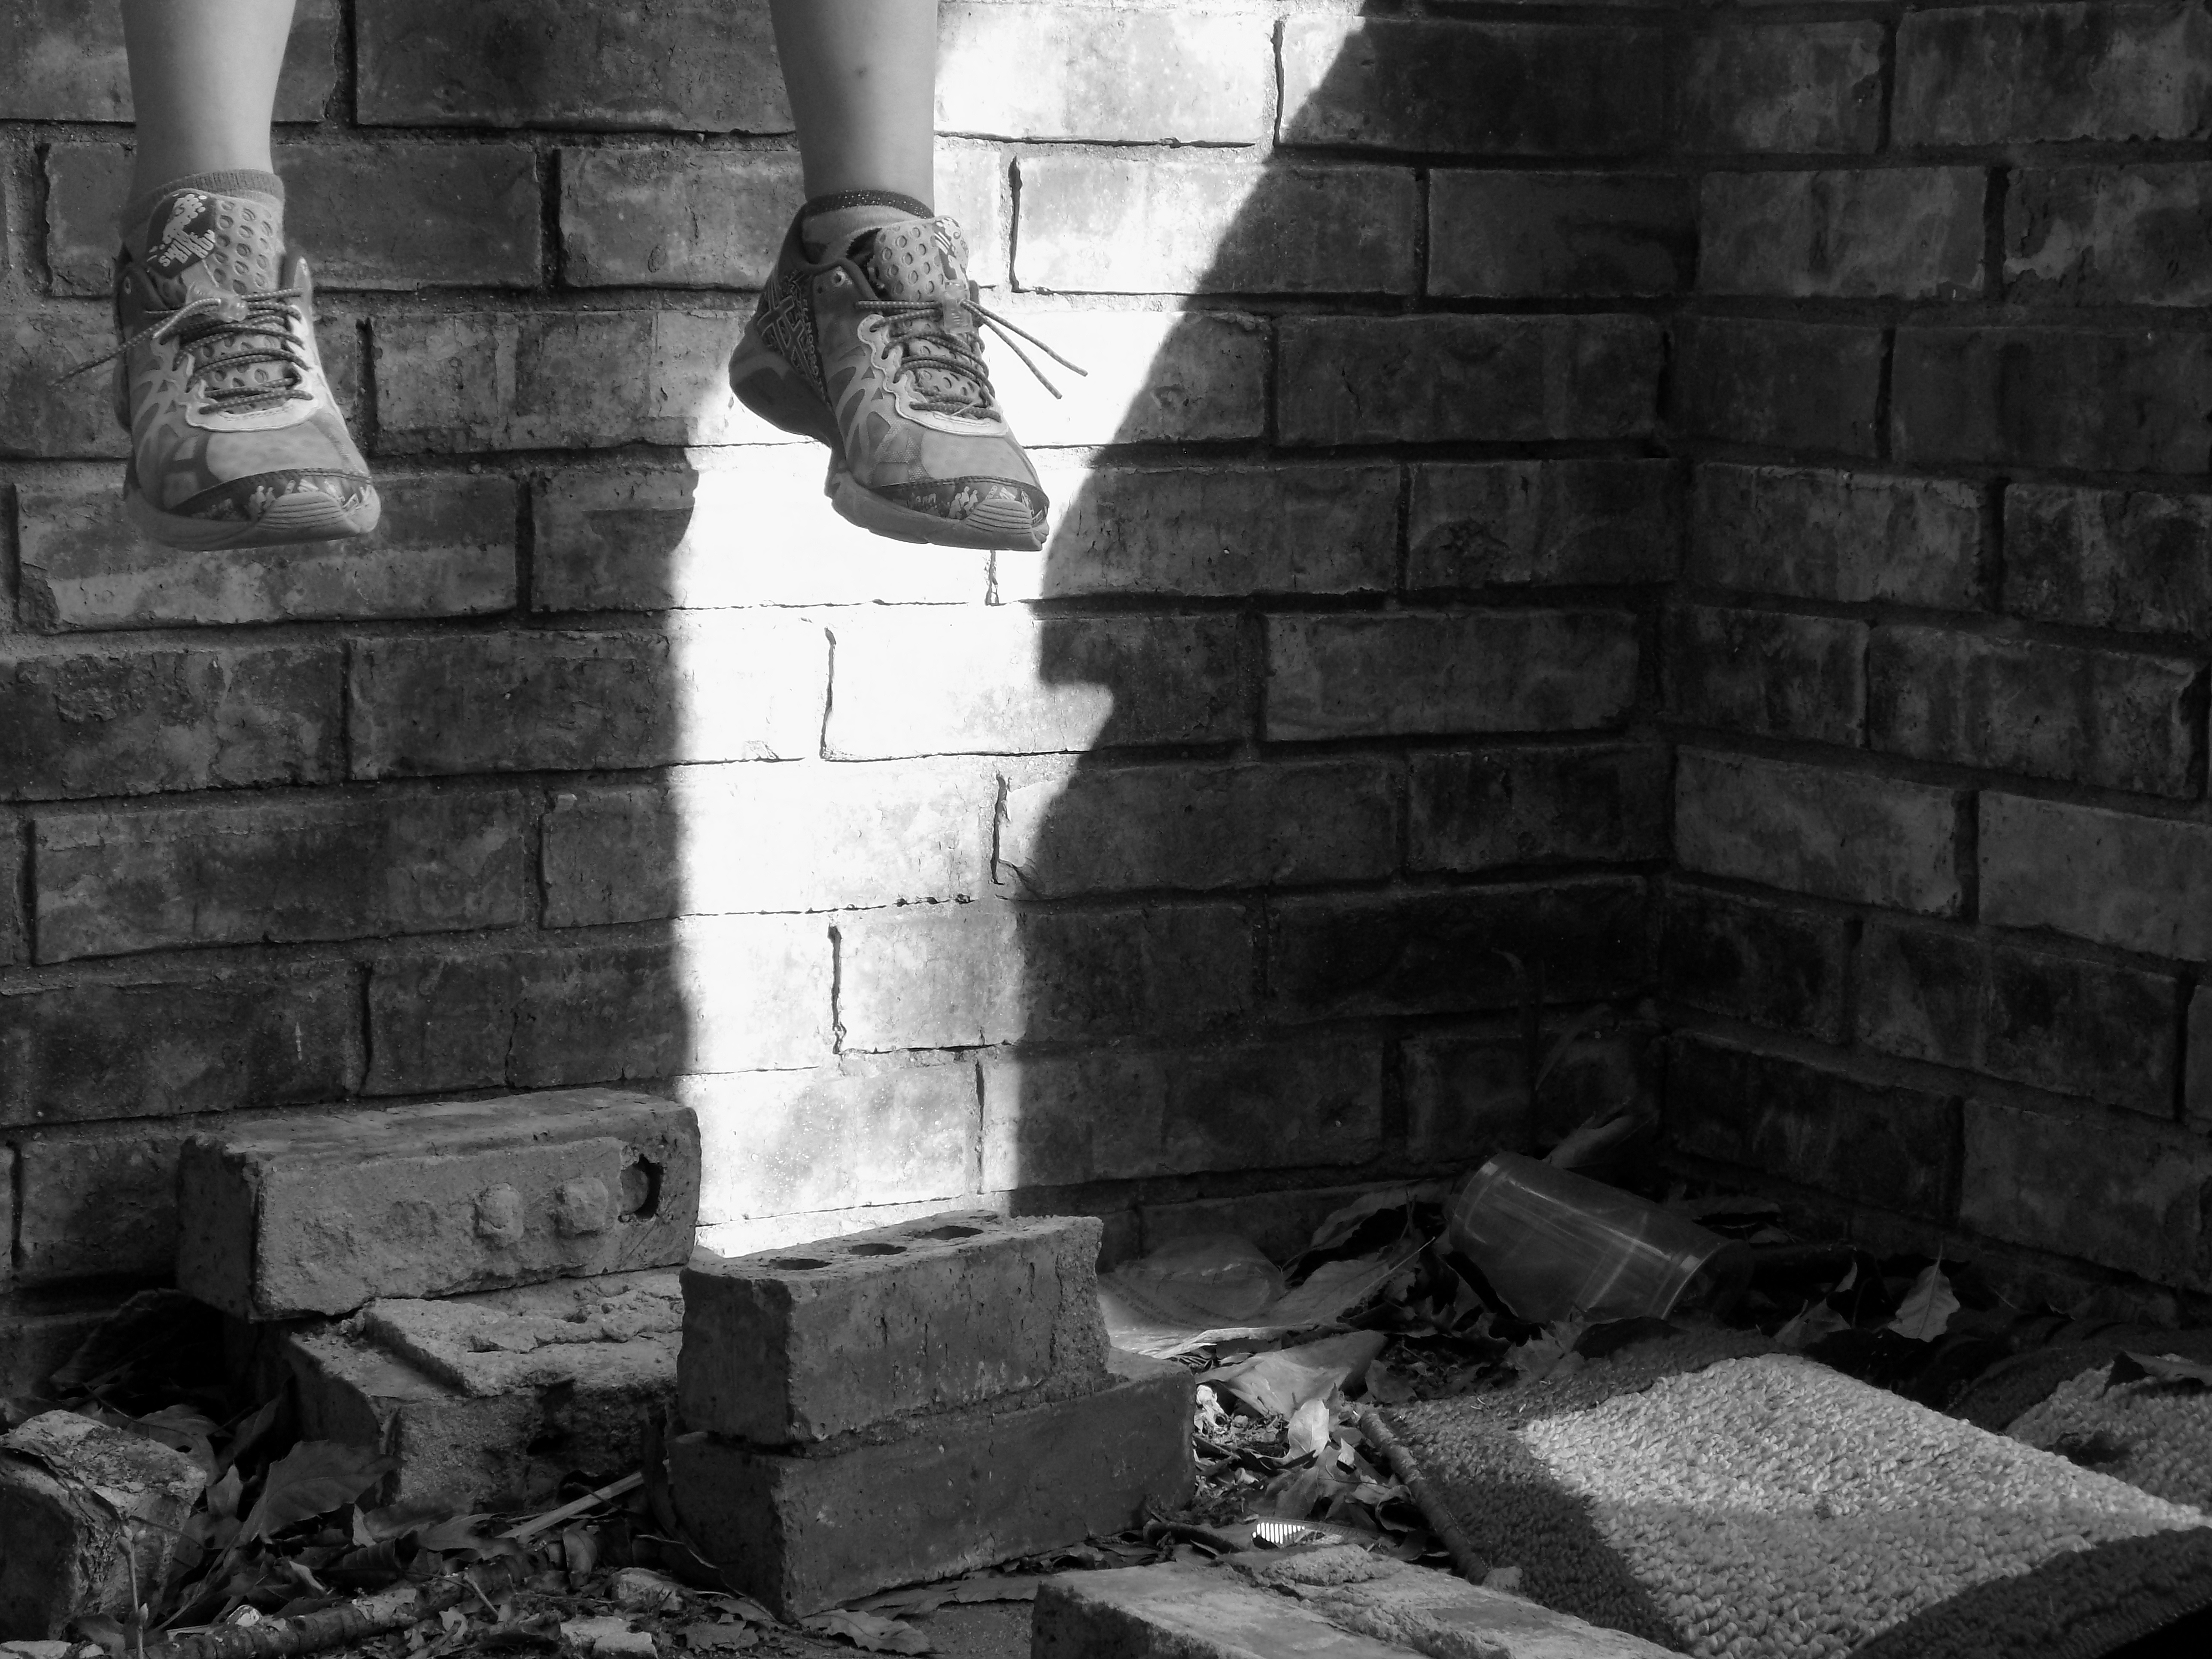
rock, black and white, wood, white, house, wall, column, darkness, black, monochrome, brick, temple, ruins, photograph, monochrome photography, ancient history